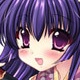
Portrait style: Anime Portrait